John Maclean (Australian cricketer)

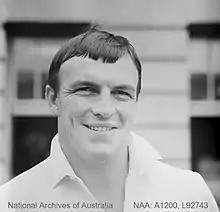
Maclean in 1971

John Alexander Maclean (born 27 April 1946) is a former Australian Test cricketer who played in four Test matches and two One Day Internationals in 1978 and 1979.